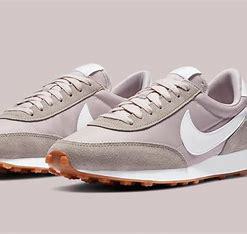
Brand: Nike
Model: Daybreak